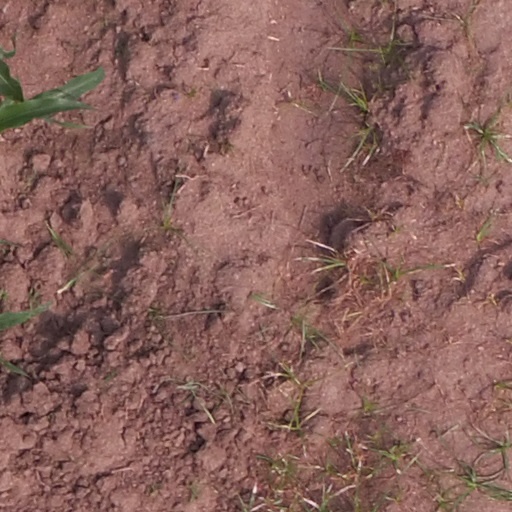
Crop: maize; corn